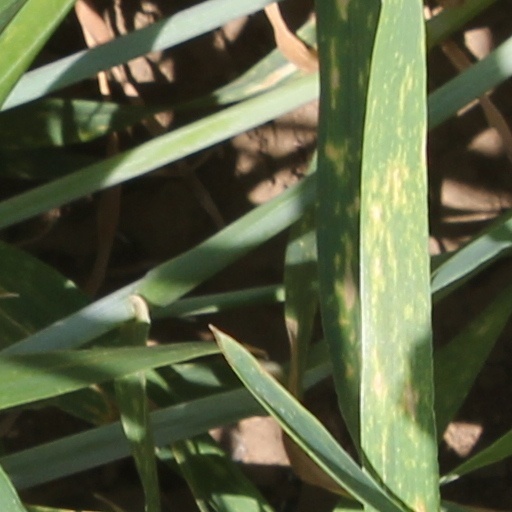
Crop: wheat